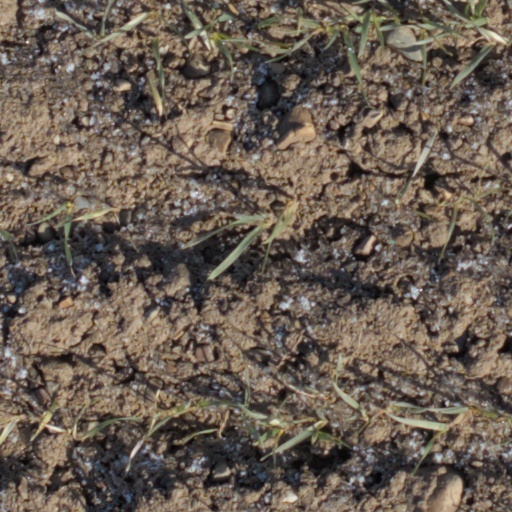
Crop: wheat